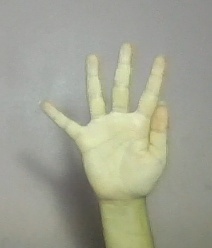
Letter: sheen